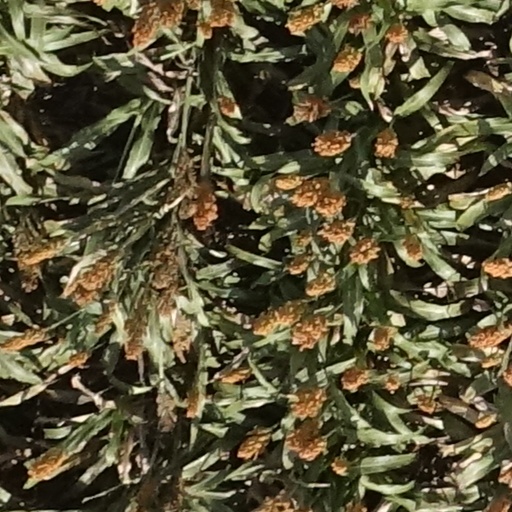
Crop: sorghum